Chris Broadwater

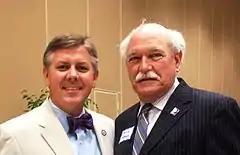
Louisiana Representative (House District 86) Chris Broadwater (left) on June 4, 2014, with Tangipahoa Parish Board of Election Supervisors member David Ramsey at a reception for legislators hosted by the Hammond Chamber of Commerce in Southeastern Louisiana University's War Memorial Student Union.

Broadwater won the seat vacated by the term-limited Speaker Jim Tucker in a low-turnout general election held on November 19, 2011. Tucker himself ran unsuccessfully for Louisiana Secretary of State but lost to incumbent Tom Schedler. District 86 had been relocated after the 2010 United States Census. The "District 86" represented by Tucker was south of Lake Pontchartrain, but Broadwater's constituency was entirely north of the Lake. (The area south of the Lake had lost population because of Hurricane Katrina.)